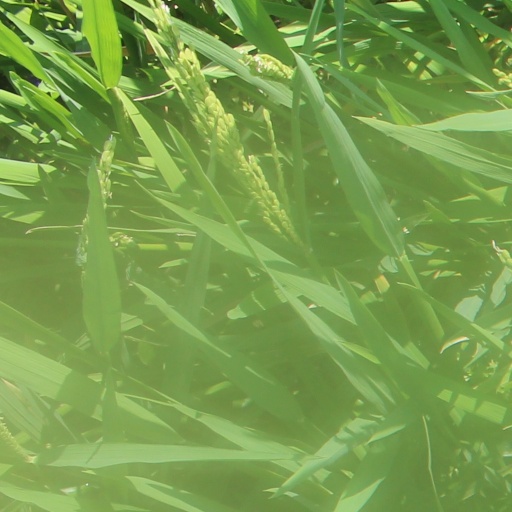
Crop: rice